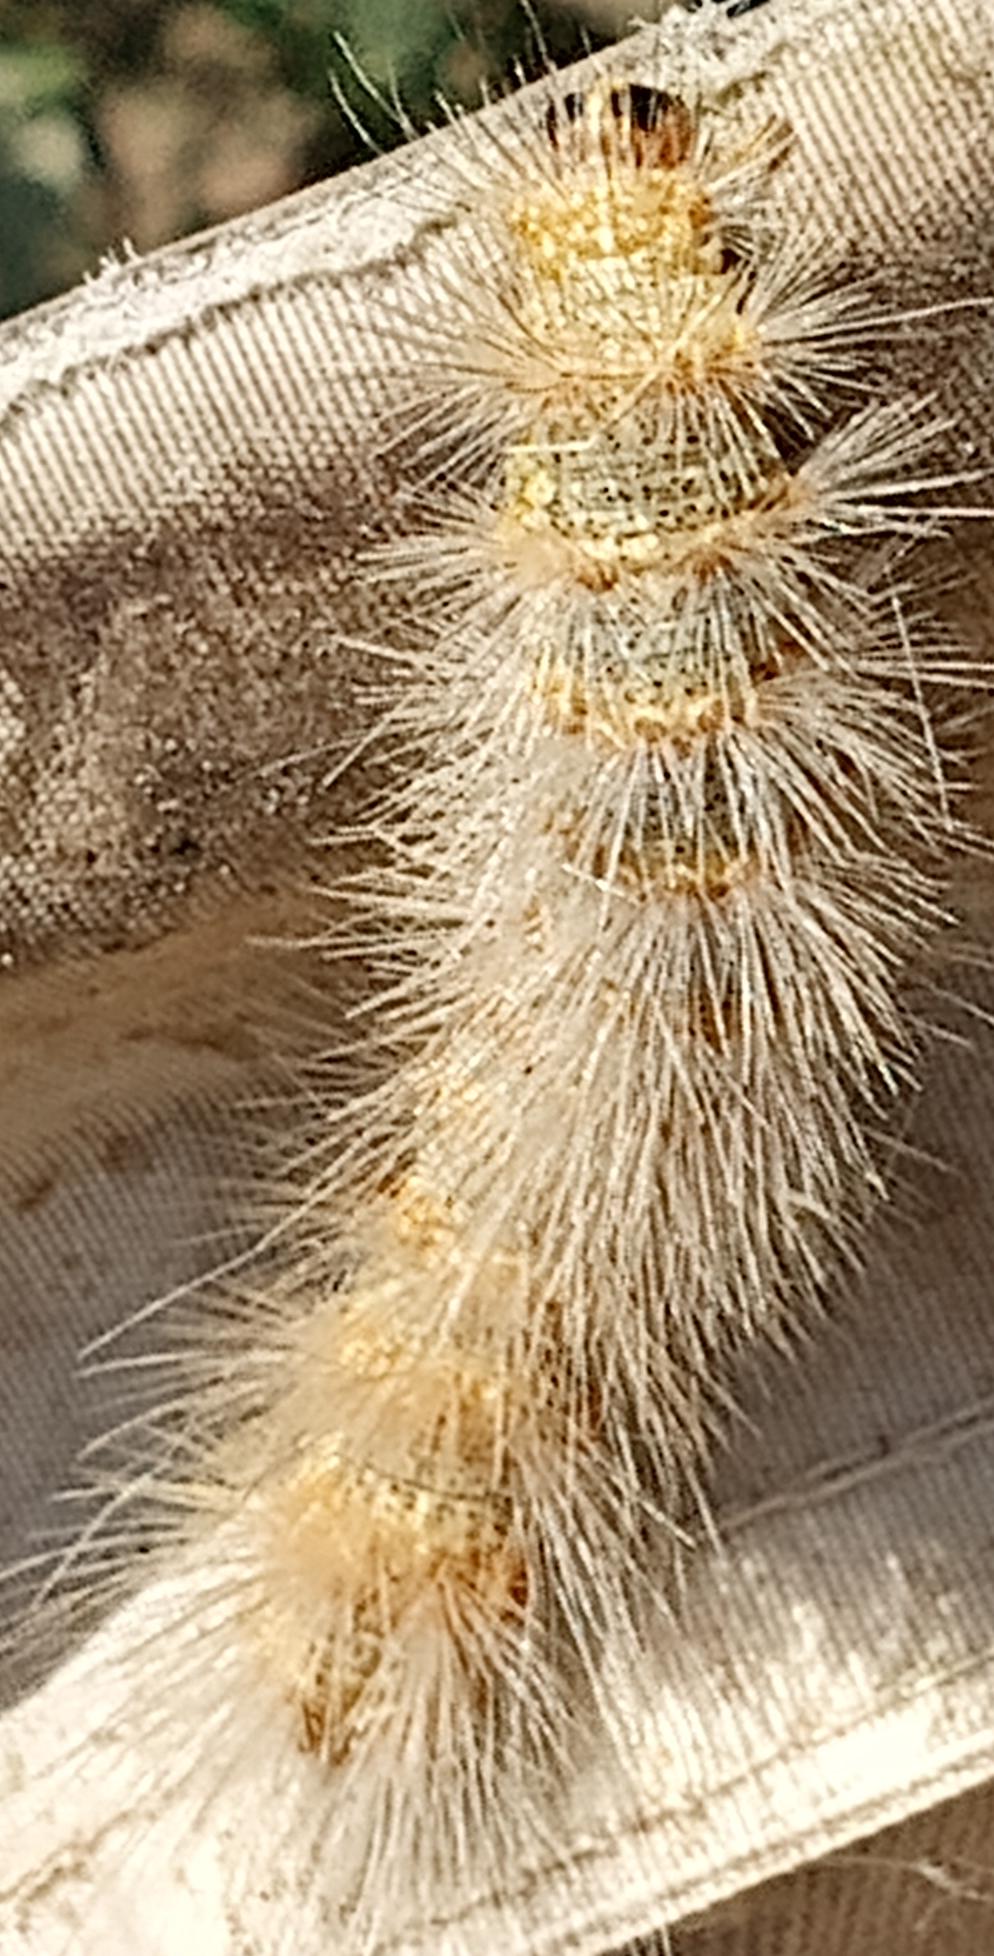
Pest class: occasional_pest